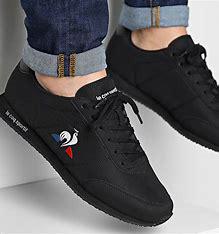
Brand: Le
Model: Coq Sportif 100